Islamism in Sudan

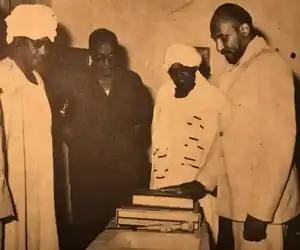
Sadiq al-Mahdi sworn into the government after the 1977 National Reconciliation

Following a failed coup attempt in June 1976, Gaafar Nimeiry sought "national reconciliation" and integrated Al-Sadiq al-Mahdi and Al-Turabi into the Sudanese Socialist Union's political bureau. Al-Turabi became Attorney General in 1979. Al-Turabi saw the rebuilding of the organisation after the coup and exile as a strategic choice. He also took advantage of Nimeiri's suppression of the communists after their 1971 coup attempt.